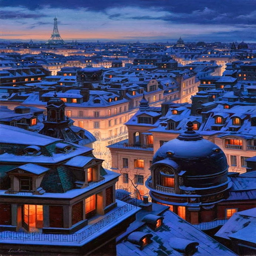
a city is beautiful in the snow